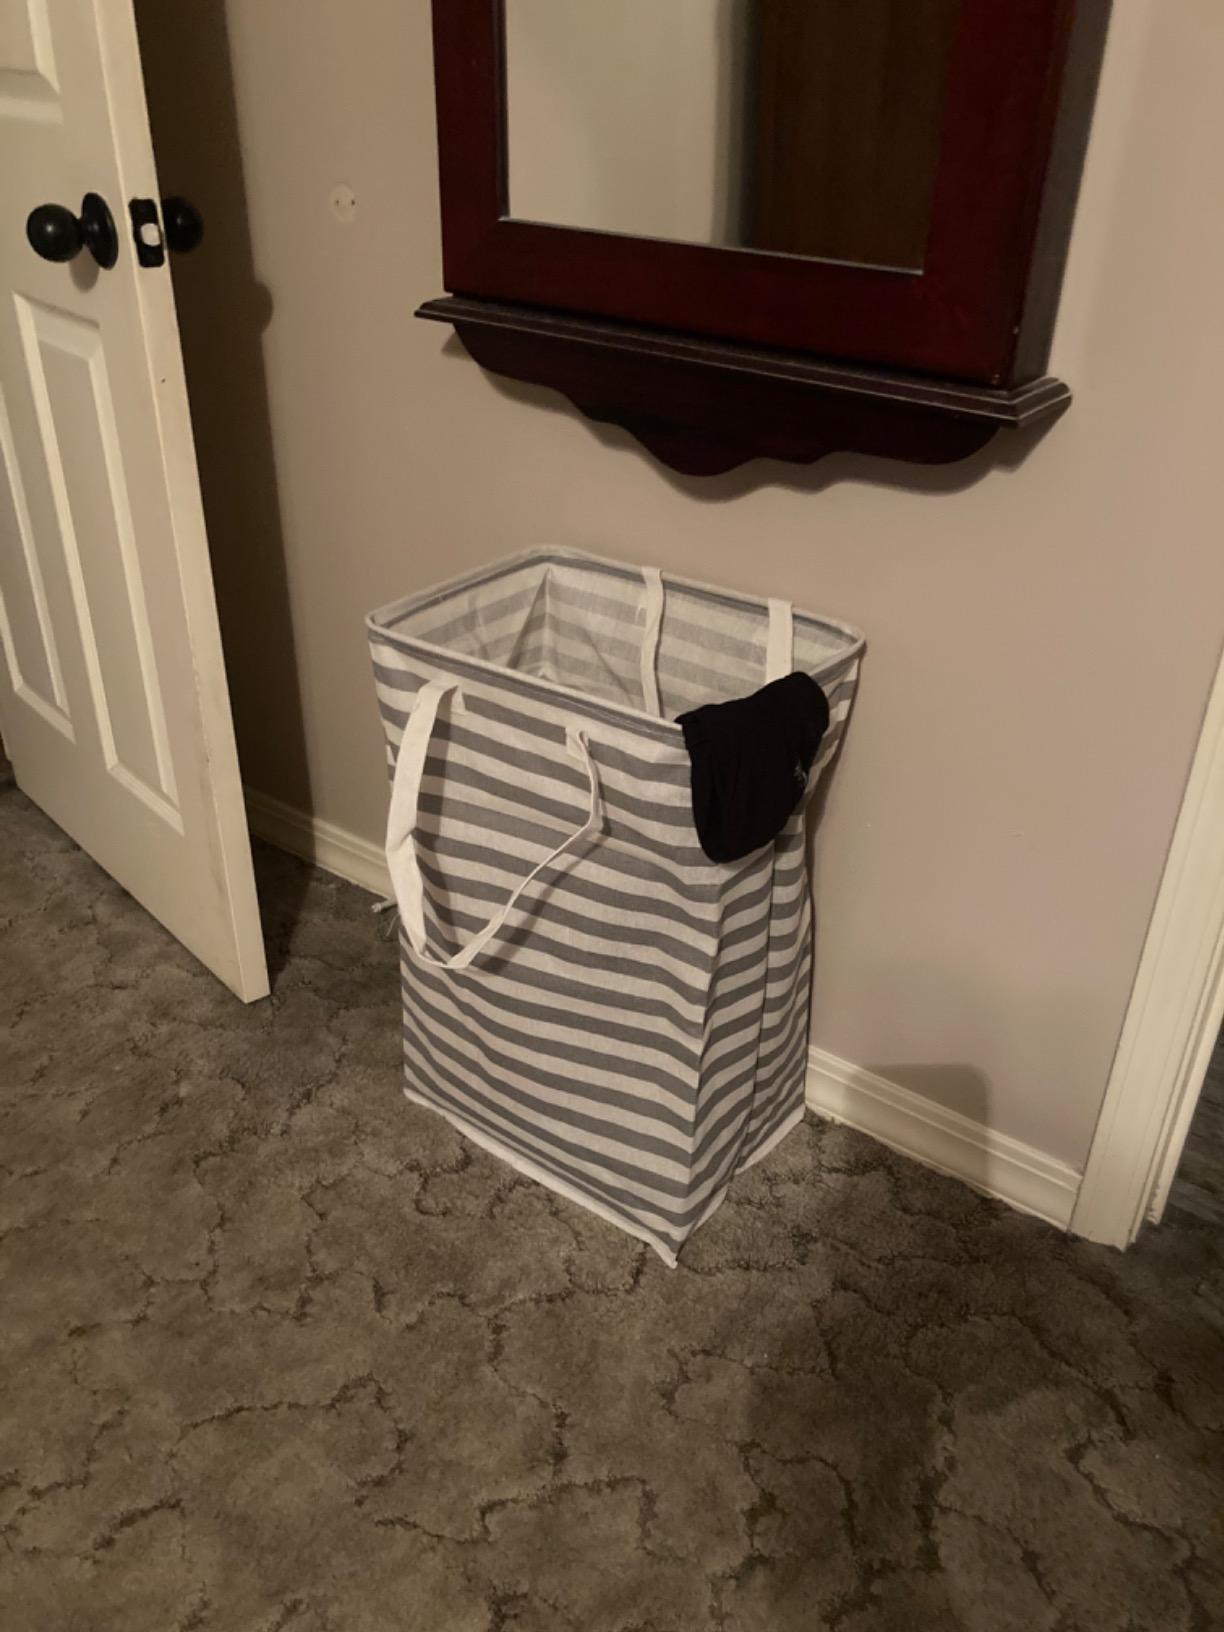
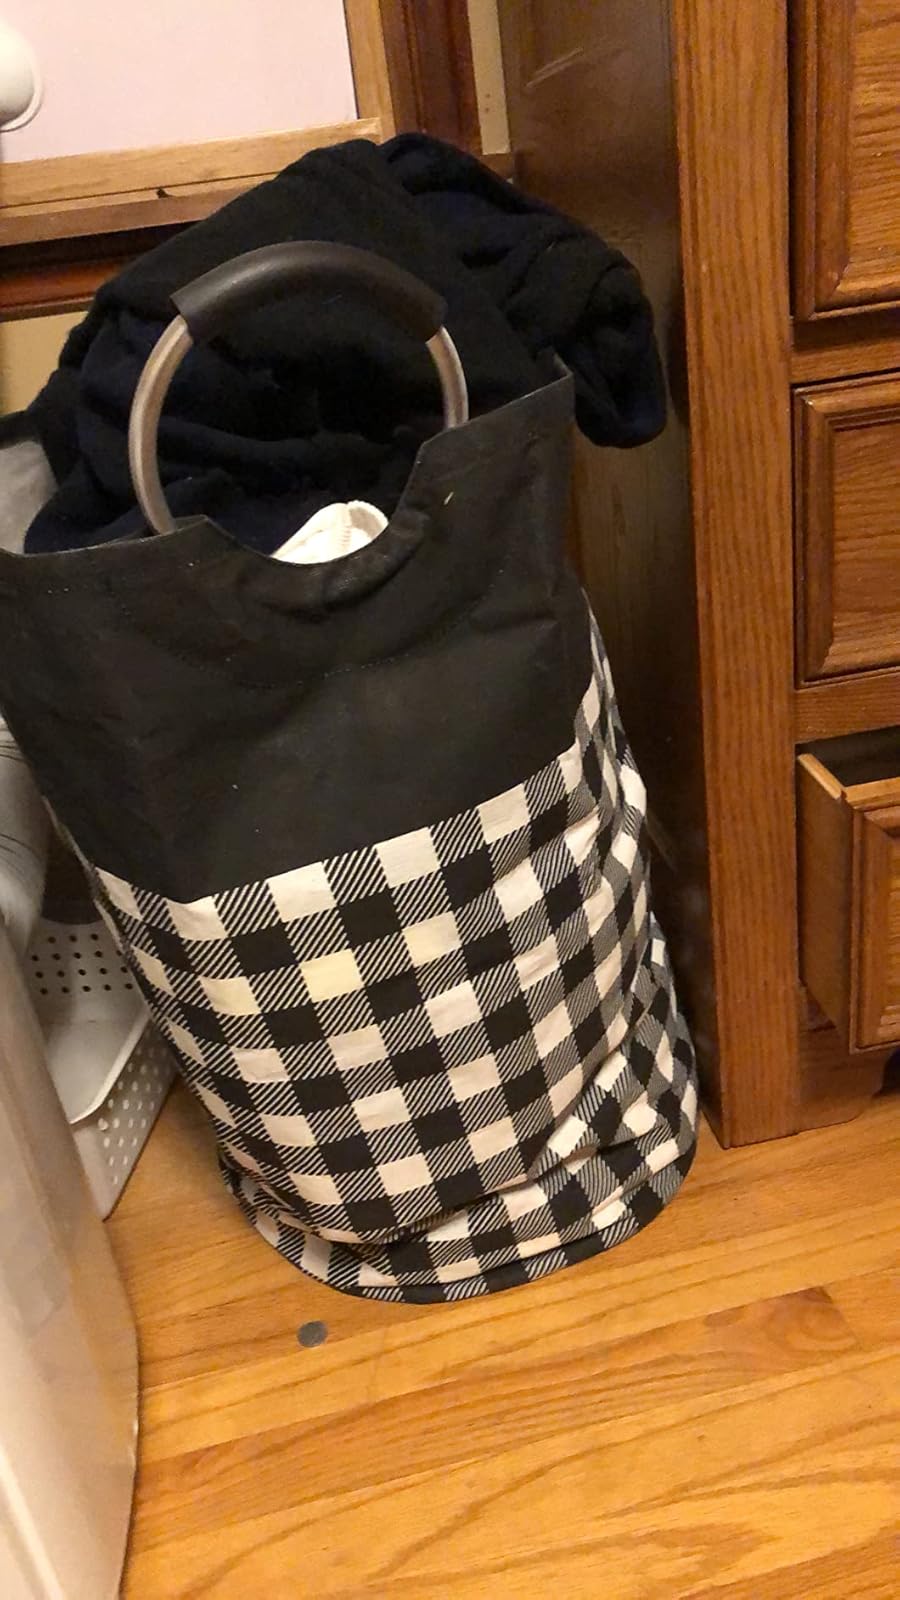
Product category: items_hamper
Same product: no